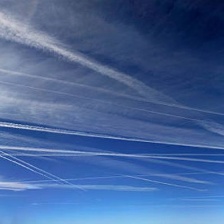
Cloud type: Contrail